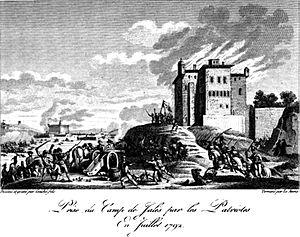
Les ruines du château de Banne sont situées sur la commune de Banne dans le département de l'Ardèche. Ce château, qui ne présente aujourd'hui que des ruines, était un des plus forts et des plus opulents du Moyen Âge.
L'appellation camps de Jalès fait référence à une série d’événements qui se sont déroulés immédiatement après la Grande Peur au début de la période révolutionnaire, entre août 1790 et juillet 1792 en Ardèche, sur le territoire des communes de Banne, Beaulieu et Berrias-et-Casteljau, dans le canton des Vans.